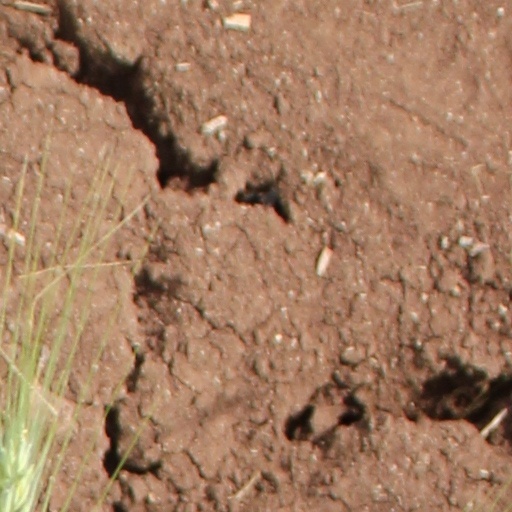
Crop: wheat